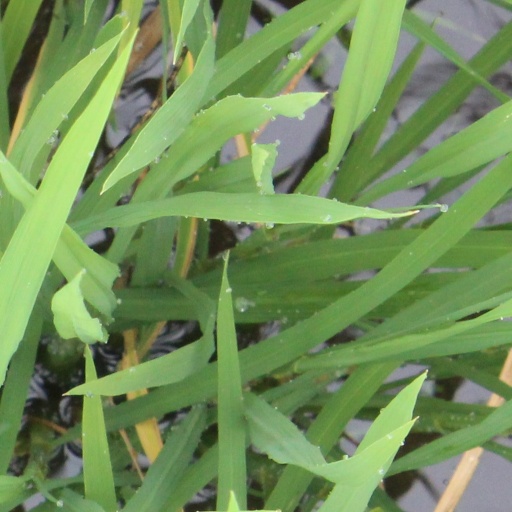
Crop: rice